Scott Hartnell

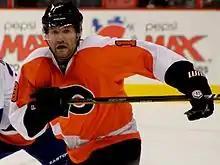
Hartnell with the Philadelphia Flyers.

After a disappointing 2009–10 regular season that saw Hartnell's numbers dip to 44 points (14 goals and 30 assists), Hartnell came alive in the playoffs when placed on a line with Daniel Brière and Ville Leino. This line helped lead the Flyers to their first Stanley Cup Finals since 1997. Hartnell played in all 23 games for the Flyers and scored eight goals (including two in game six of the finals) and nine assists, good enough for sixth on the Eastern Conference-winning Flyers with 17 points.